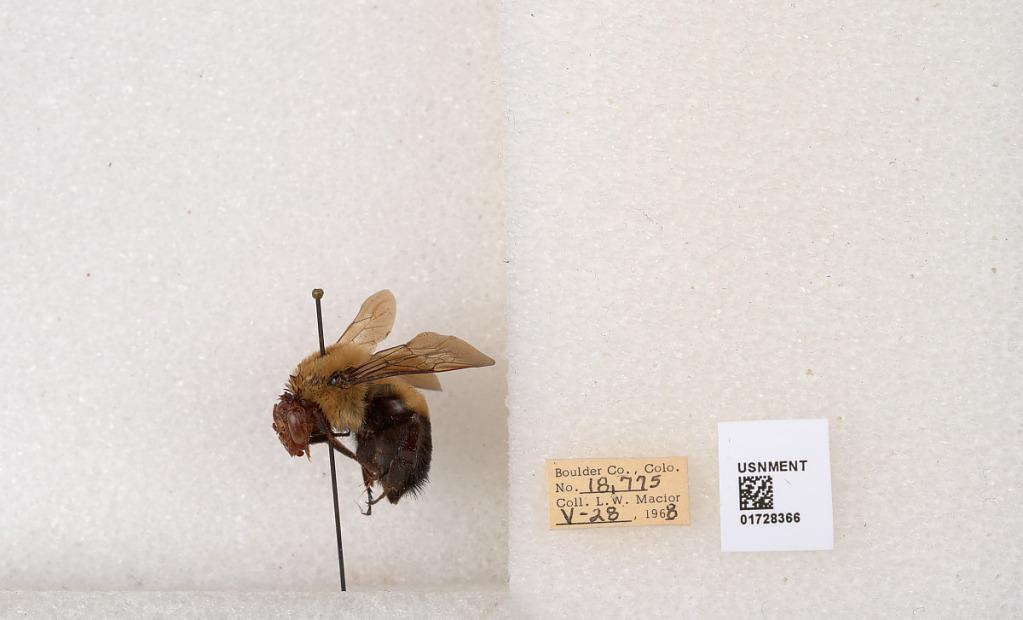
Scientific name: Bombus (Separatobombus) griseocollis (De Geer)
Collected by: L. Macior
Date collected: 1968-5-28
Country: United States
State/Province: Colorado
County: Boulder
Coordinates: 40.0925, -105.358